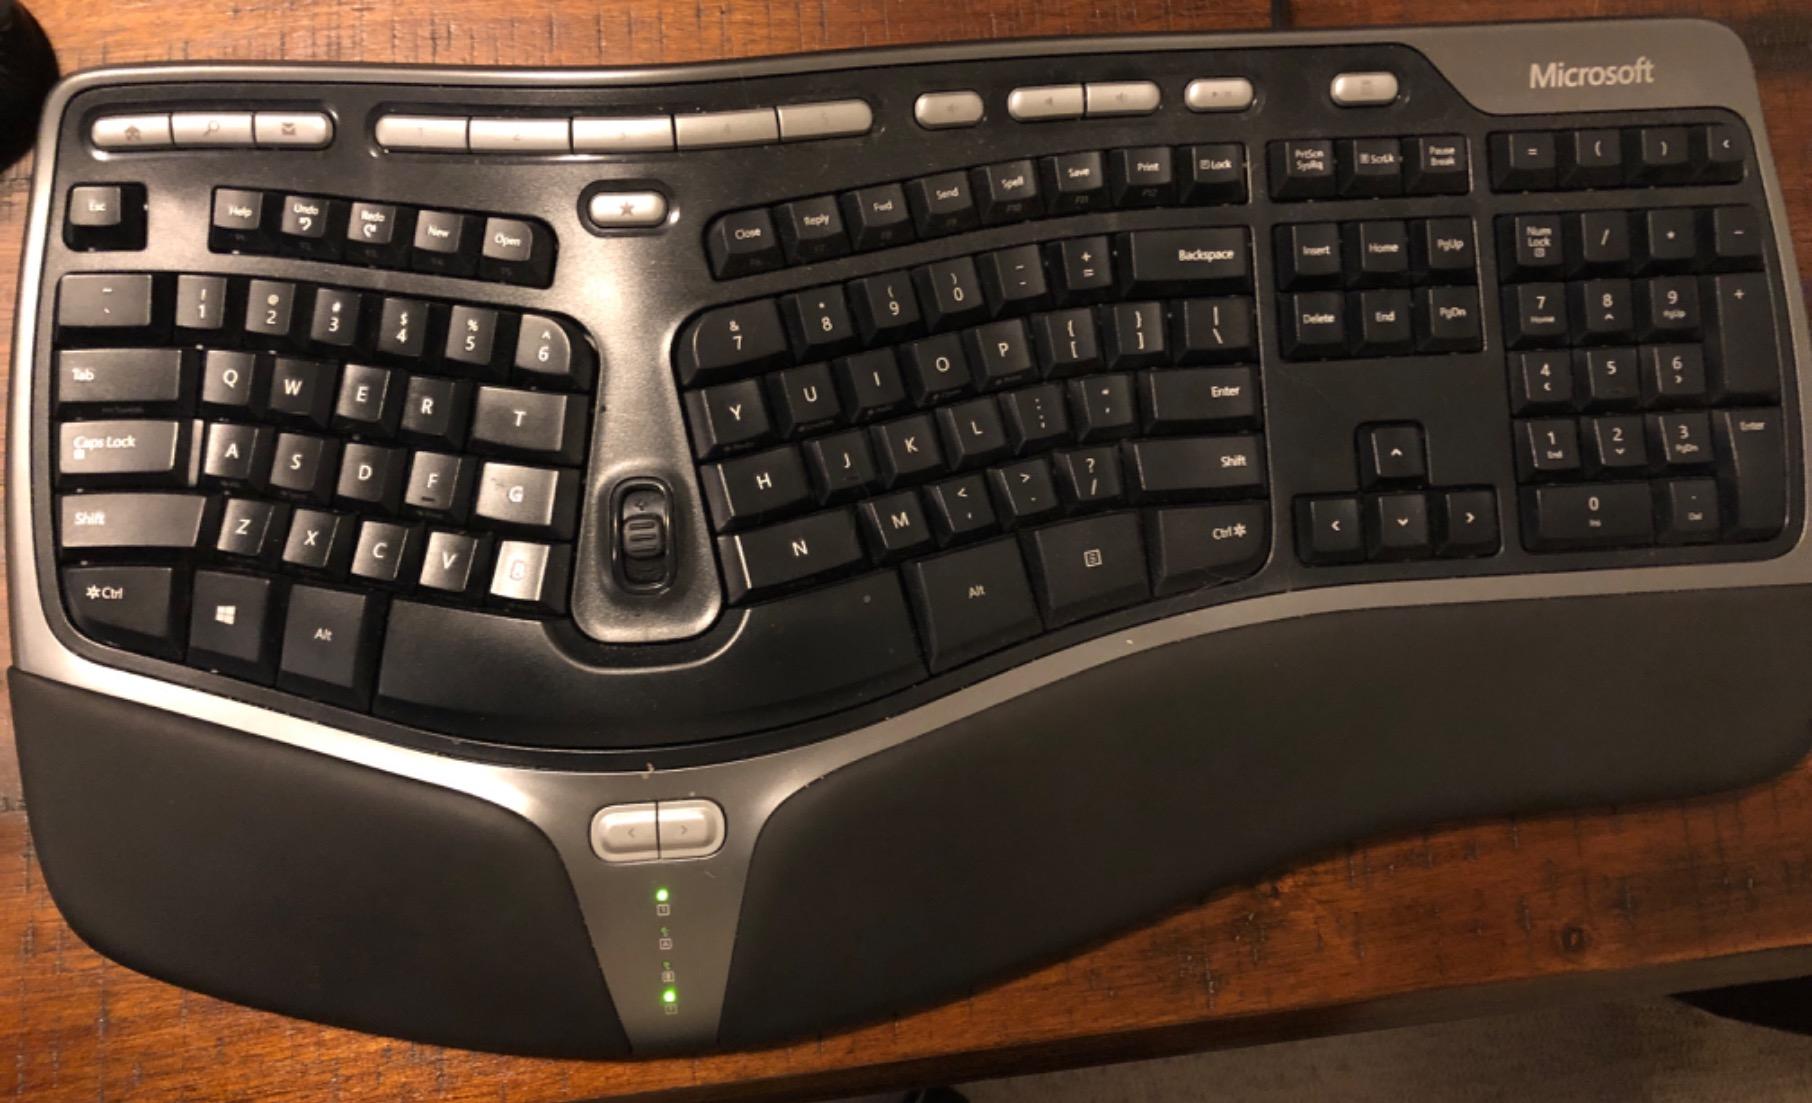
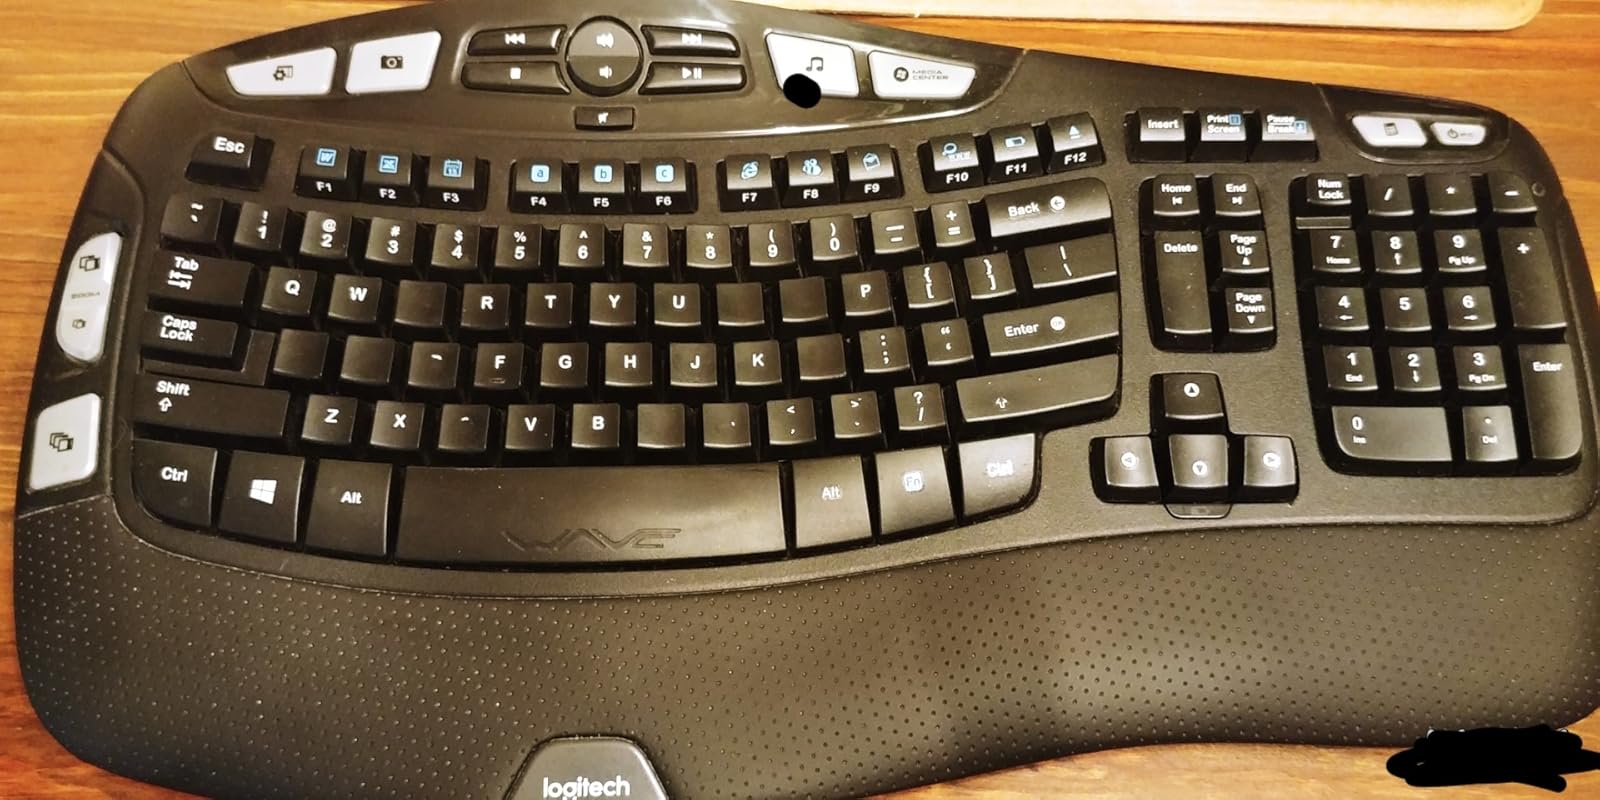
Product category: keyboard
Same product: no